Campeonato Brasileiro Série A

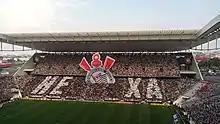
Tifo organized by Corinthians supporters to celebrate its 6th title after winning the 2015 Campeonato Brasileiro Série A

In 1980, the CBD was dissolved and on its place was created the Brazilian Football Confederation (CBF). This coincided with the 1980s financial crisis in Brazil, which together with the previous decade's oil crisis and the gradual end of the military dictatorship, led to major reorganization of Brazilian football. The Championship was downsized and a new format was introduced. The 1980 edition was named "Taça de Ouro" ("Gold Cup"). The second division was also reintroduced, now with the name "Taça de Prata" ("Silver Cup"). A mechanism of promotion also first appeared in this edition: the four best-ranked teams in the first phase of the "Taça Prata" would go on to compete in the second phase of the "Taça Ouro". The Taça de Bronze ("Bronze Cup") was also created as a third division in 1981, with the inaugural champion being Olaria Atlético Clube, a club from the neighbourhood of Olaria in the city of Rio de Janeiro. But citing financial issues, the CBF announced, shortly after the end of the first edition, that the tournament would be discontinued. The third division would later return in one-off editions in 1988, 1990, 1992 until it became regularly competed from 1994 onwards.